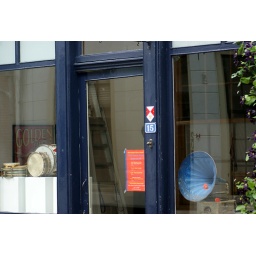
Spotted this gramophone with a striking blue horn behind a window in Culemborg.